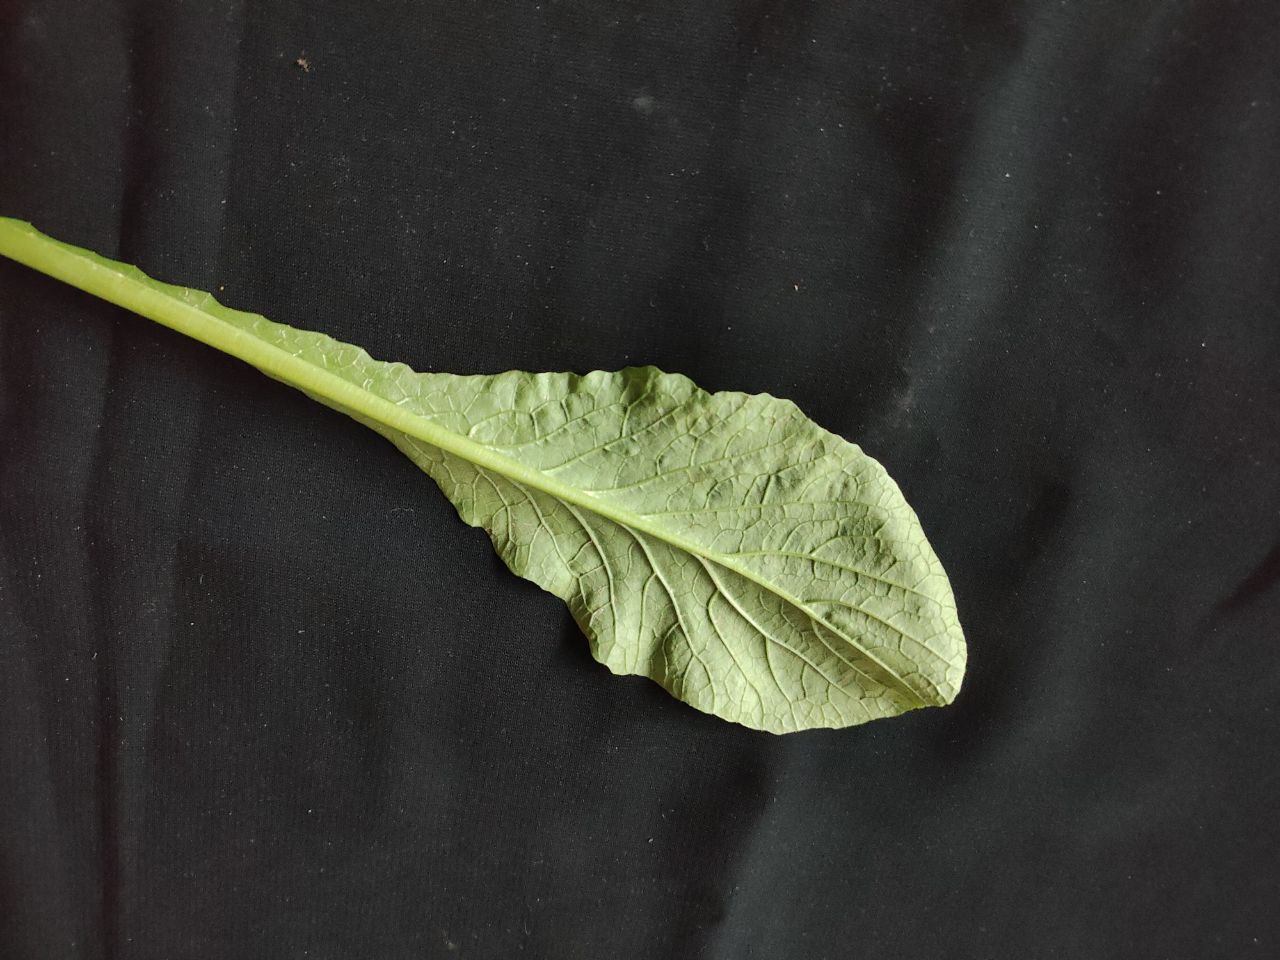
Label: Fresh leaf